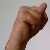
The image shows a hand gesture representing the letter 'N' in Indian Sign Language.